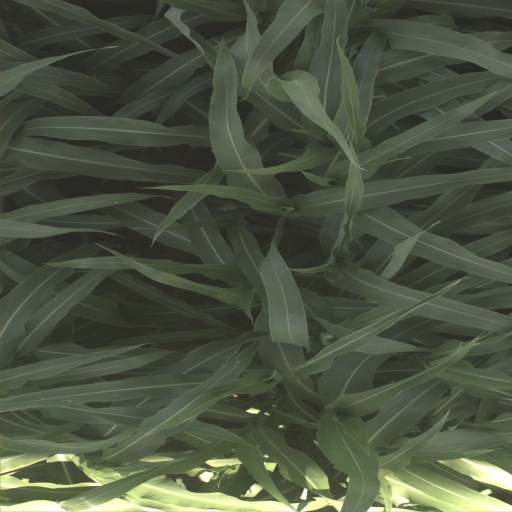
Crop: sorghum